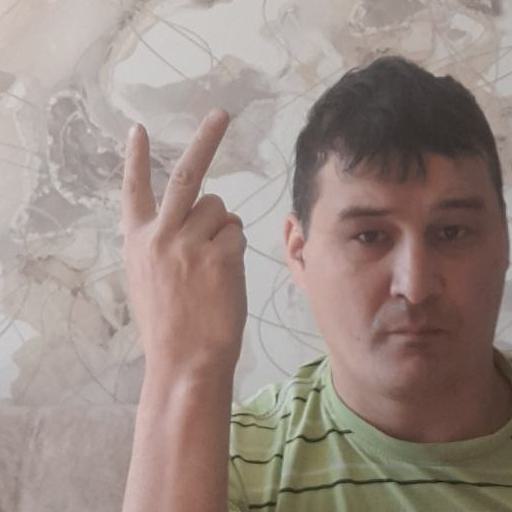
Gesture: peace_inverted